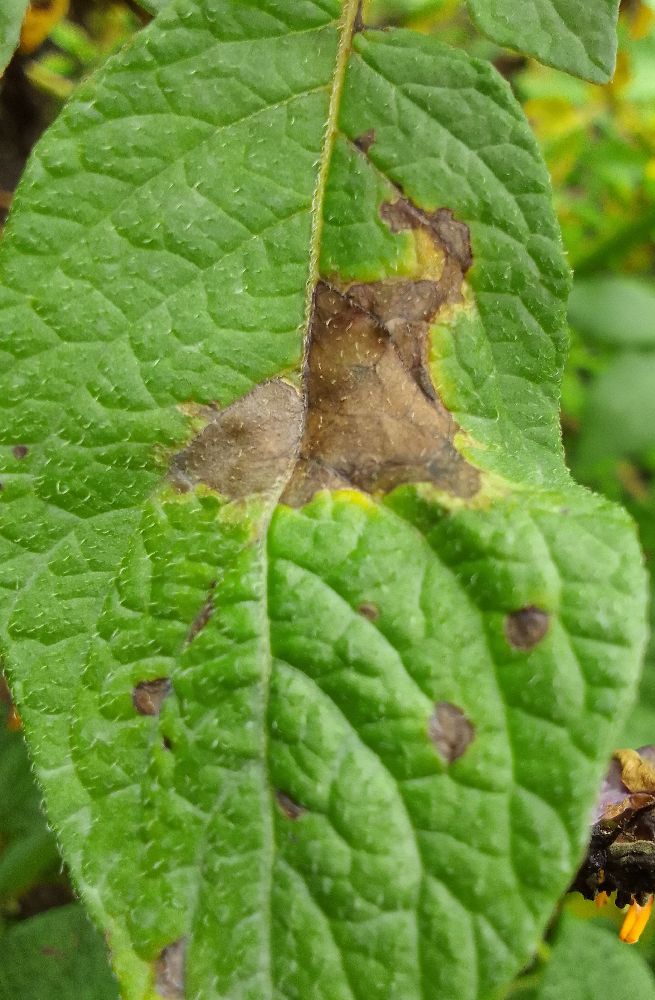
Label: Late blight